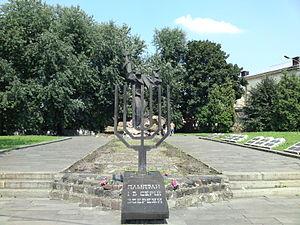
Le ghetto de Lwów — ou ghetto de Lwow ou ghetto de Lvov — était un ghetto organisé dans l'Europe occupée par les nazis durant la Seconde Guerre mondiale dans la ville jusqu'alors polonaise de Lwów.